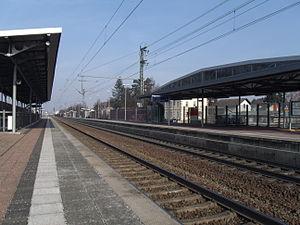
La gare d'Appenweier, les voies en direction de Karlsruhe
La gare d'Appenweier, est une gare ferroviaire de la ville allemande d'Appenweier.